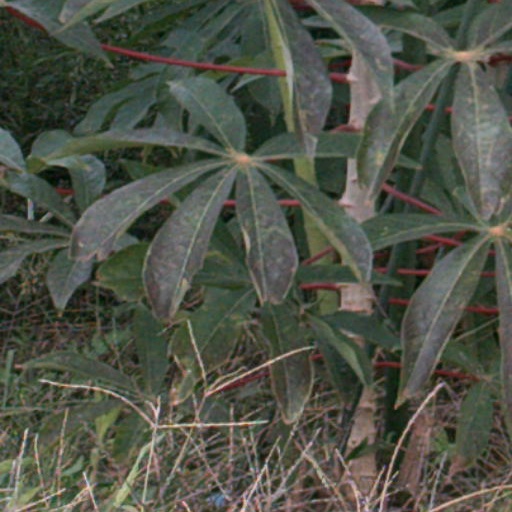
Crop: cassava